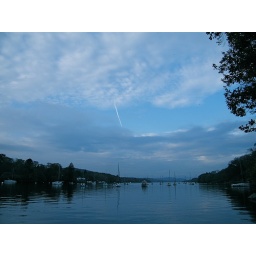
Taken in Bowness, a rare sighting of blue sky that day, but a deep blue none the less